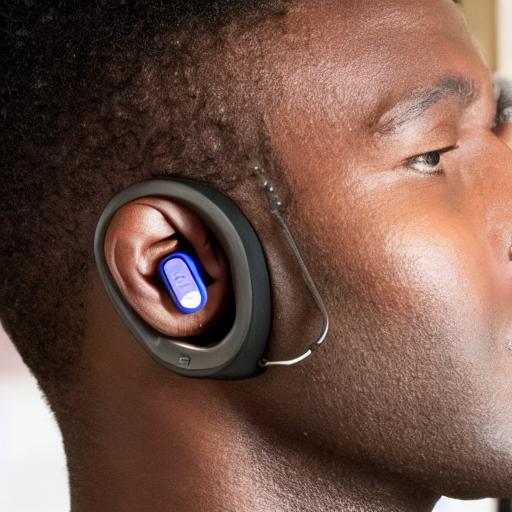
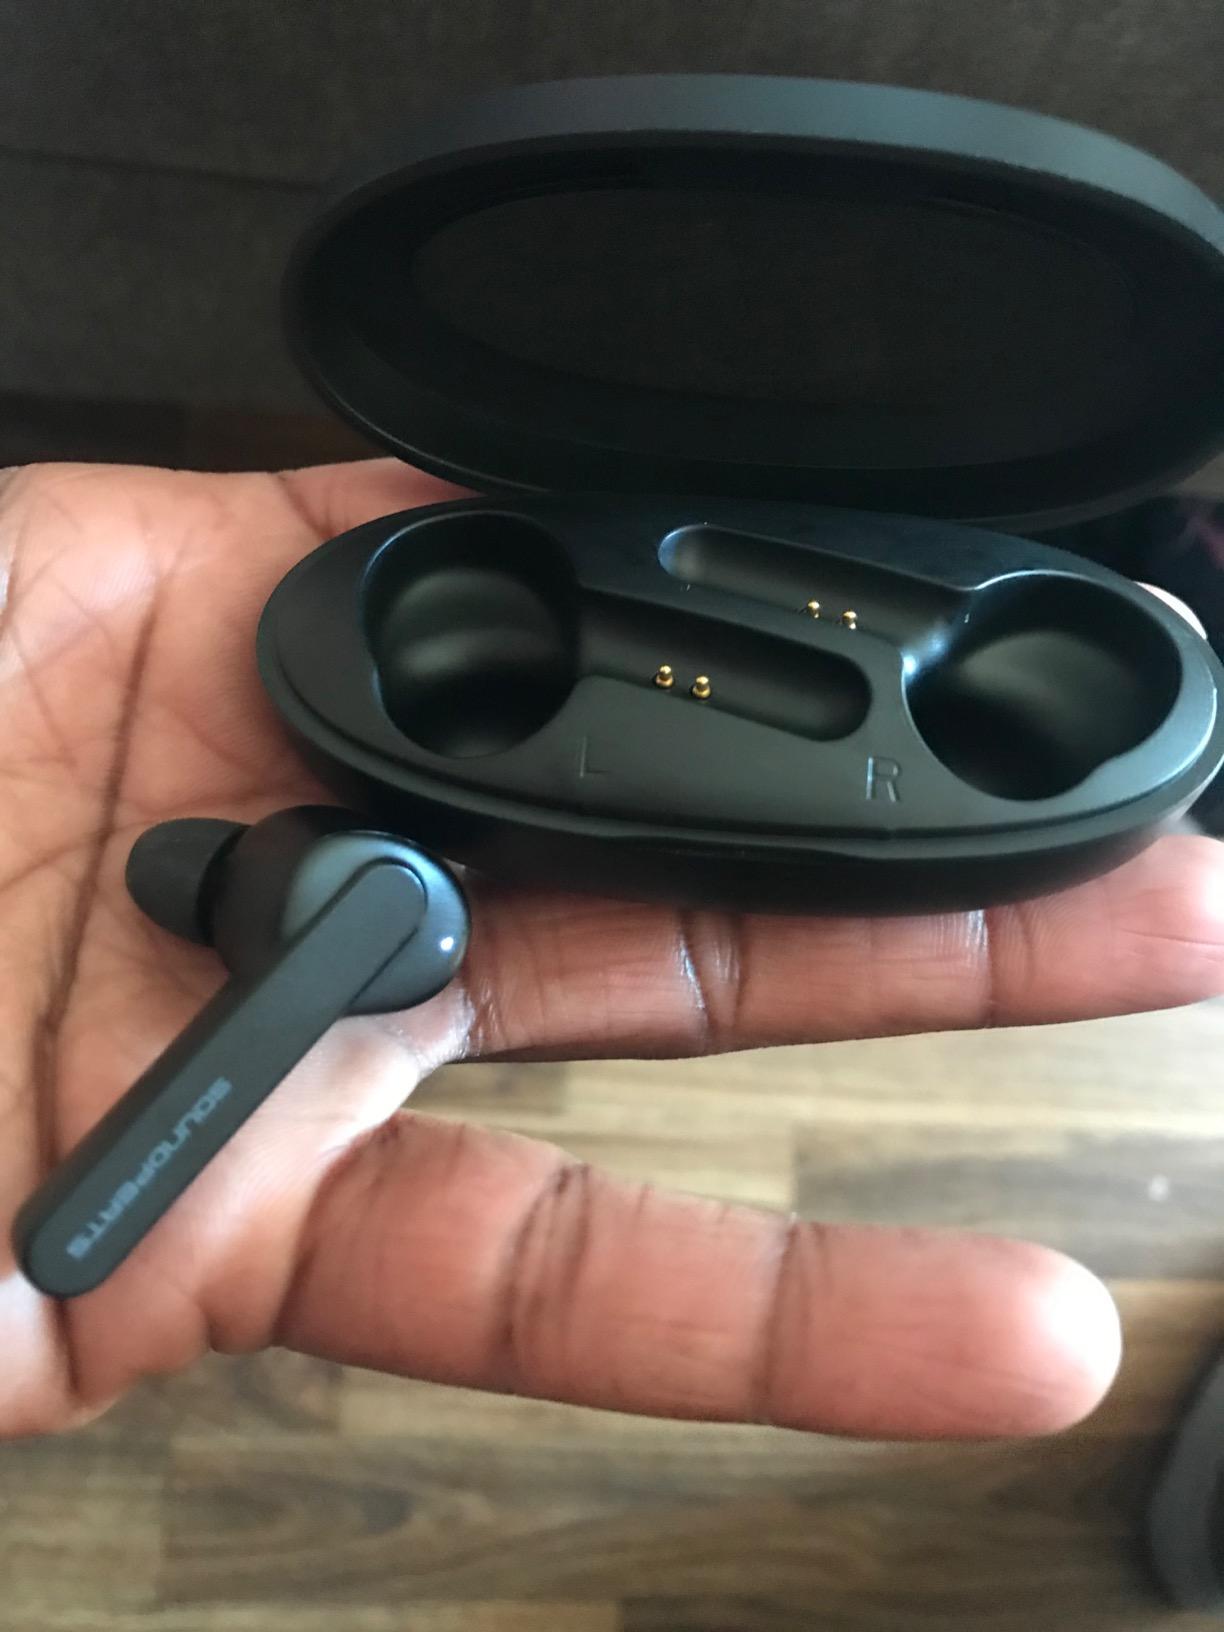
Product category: earbuds
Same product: no